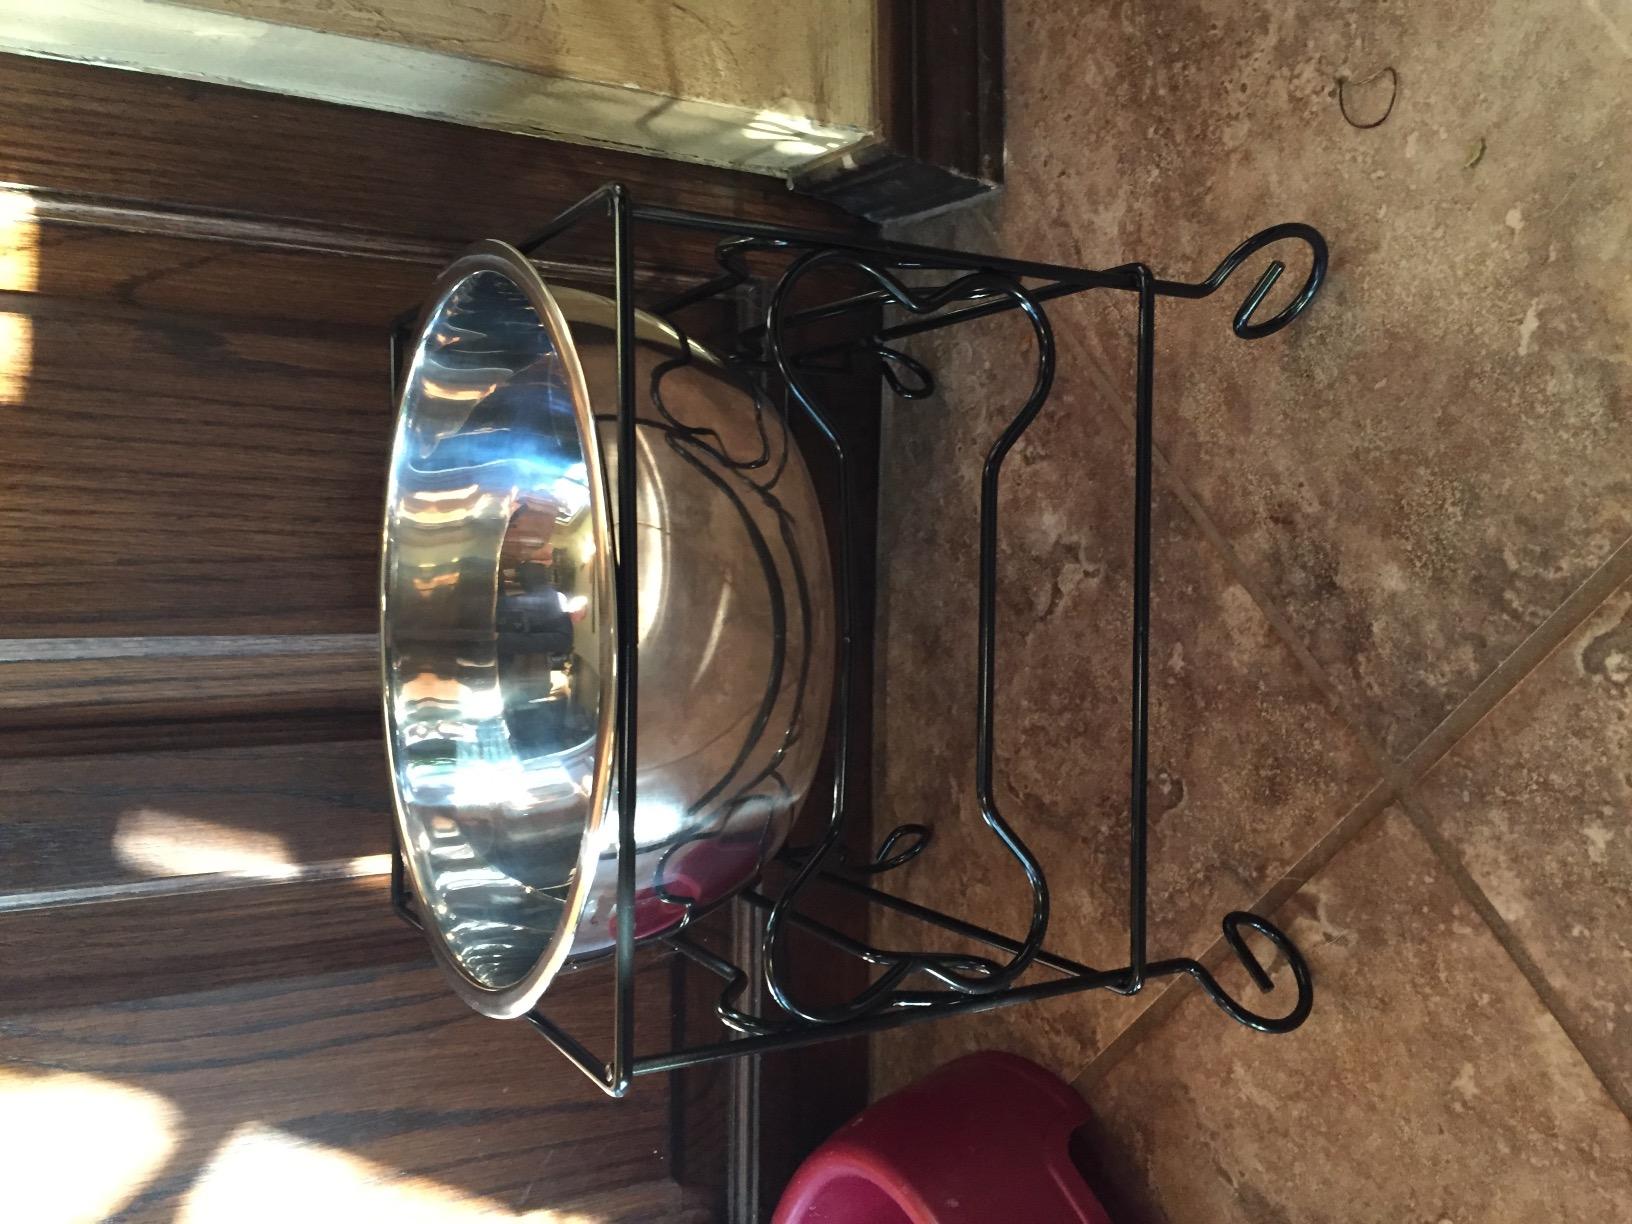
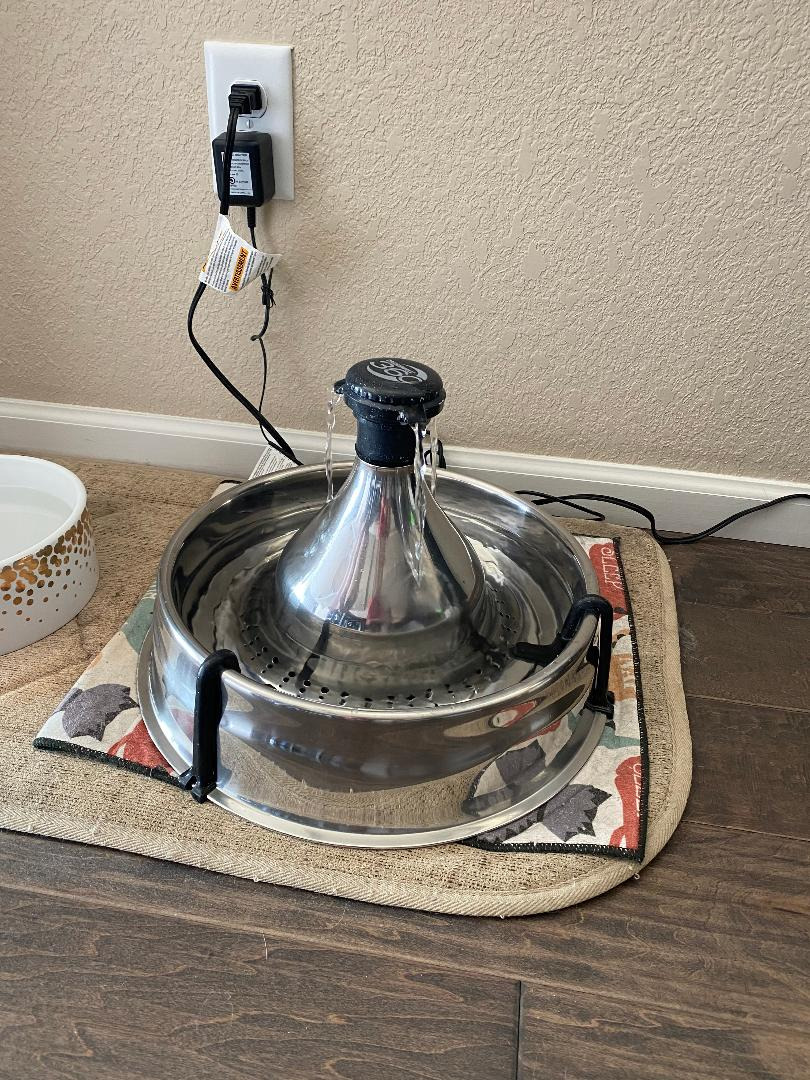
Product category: items_bowl
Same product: no